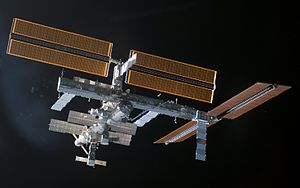
STS-115 / Mission
STS-115 var Atlantis 27. rumfærge-mission.